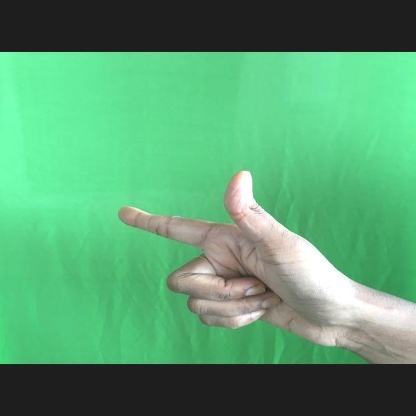
Mudra: Chandrakala